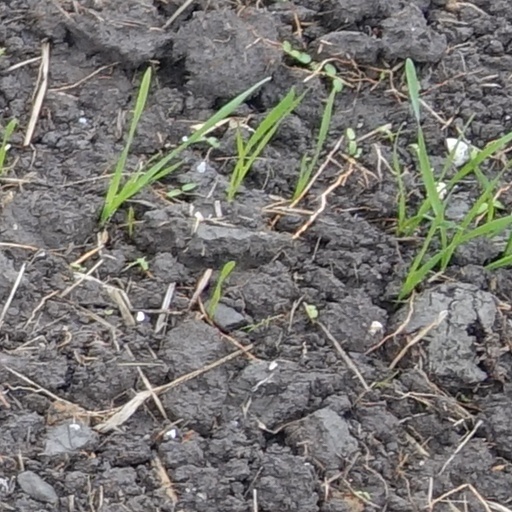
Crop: wheat